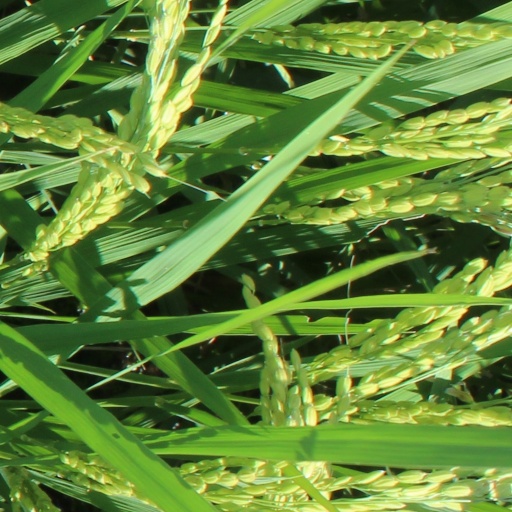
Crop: rice